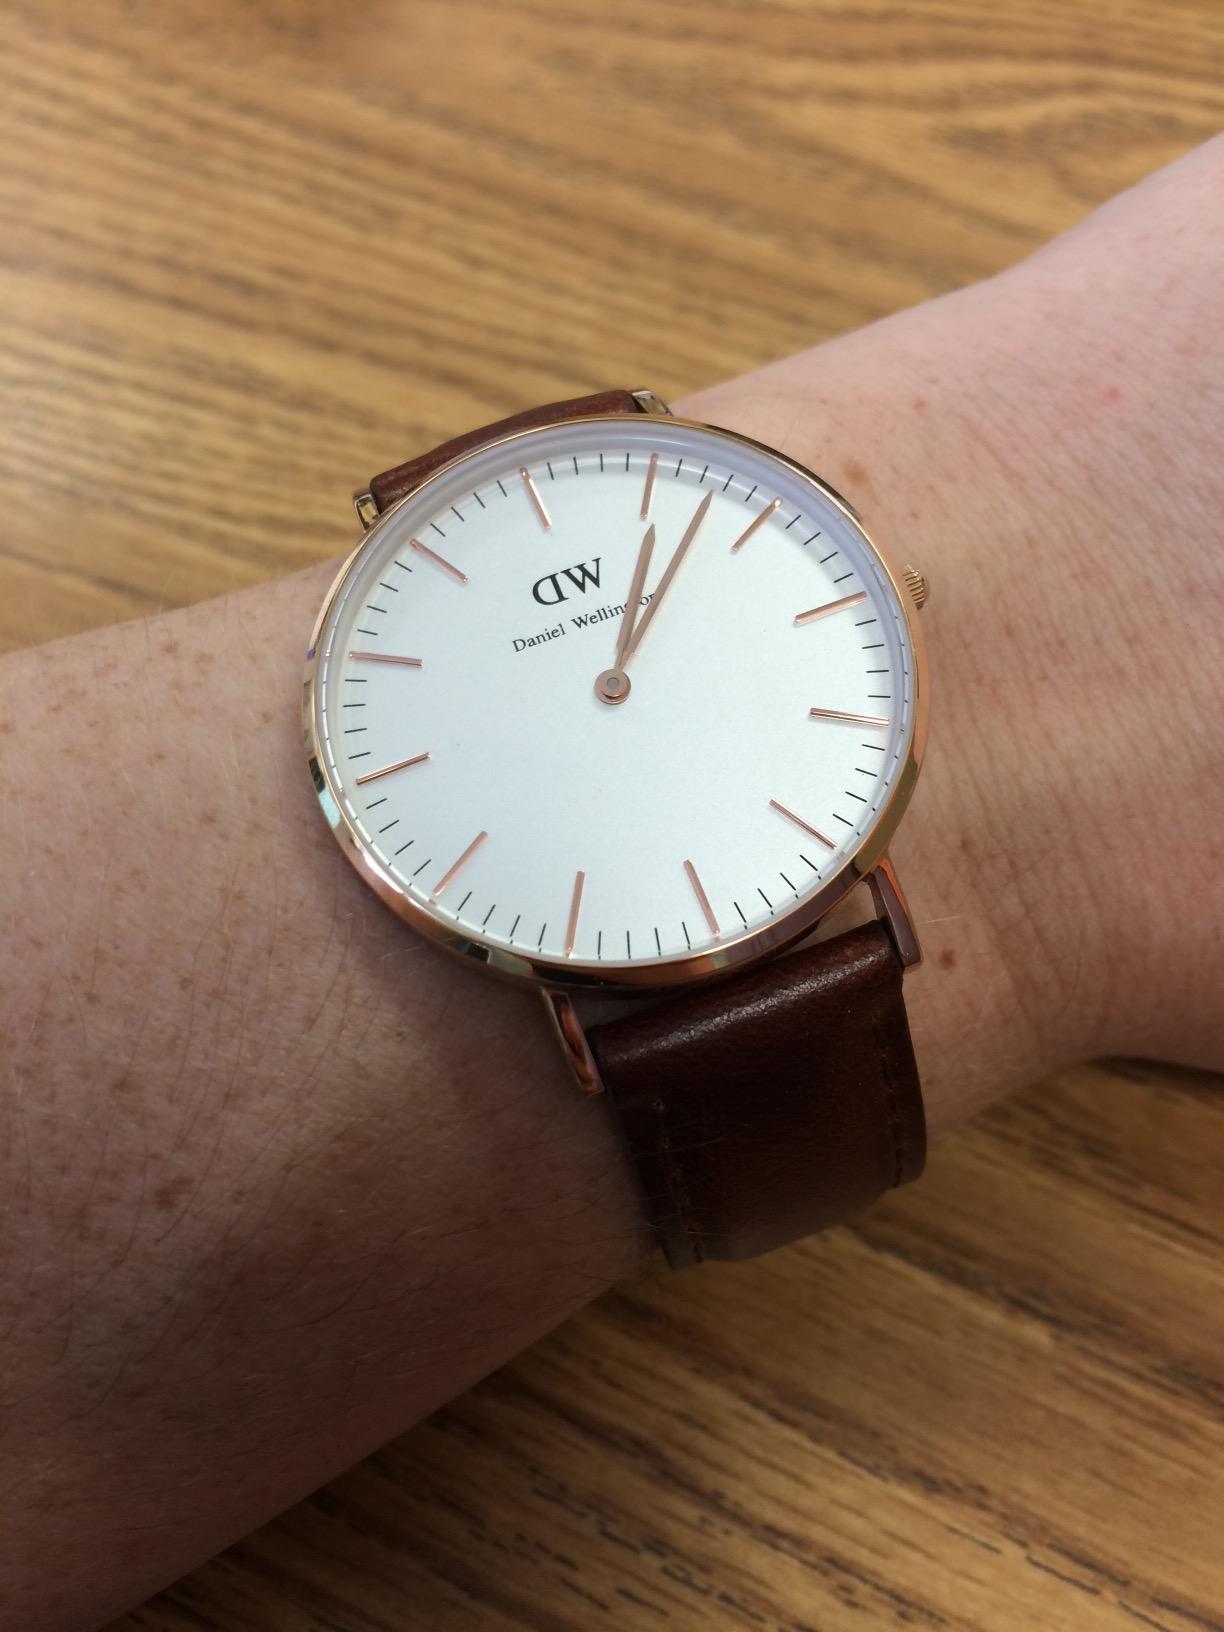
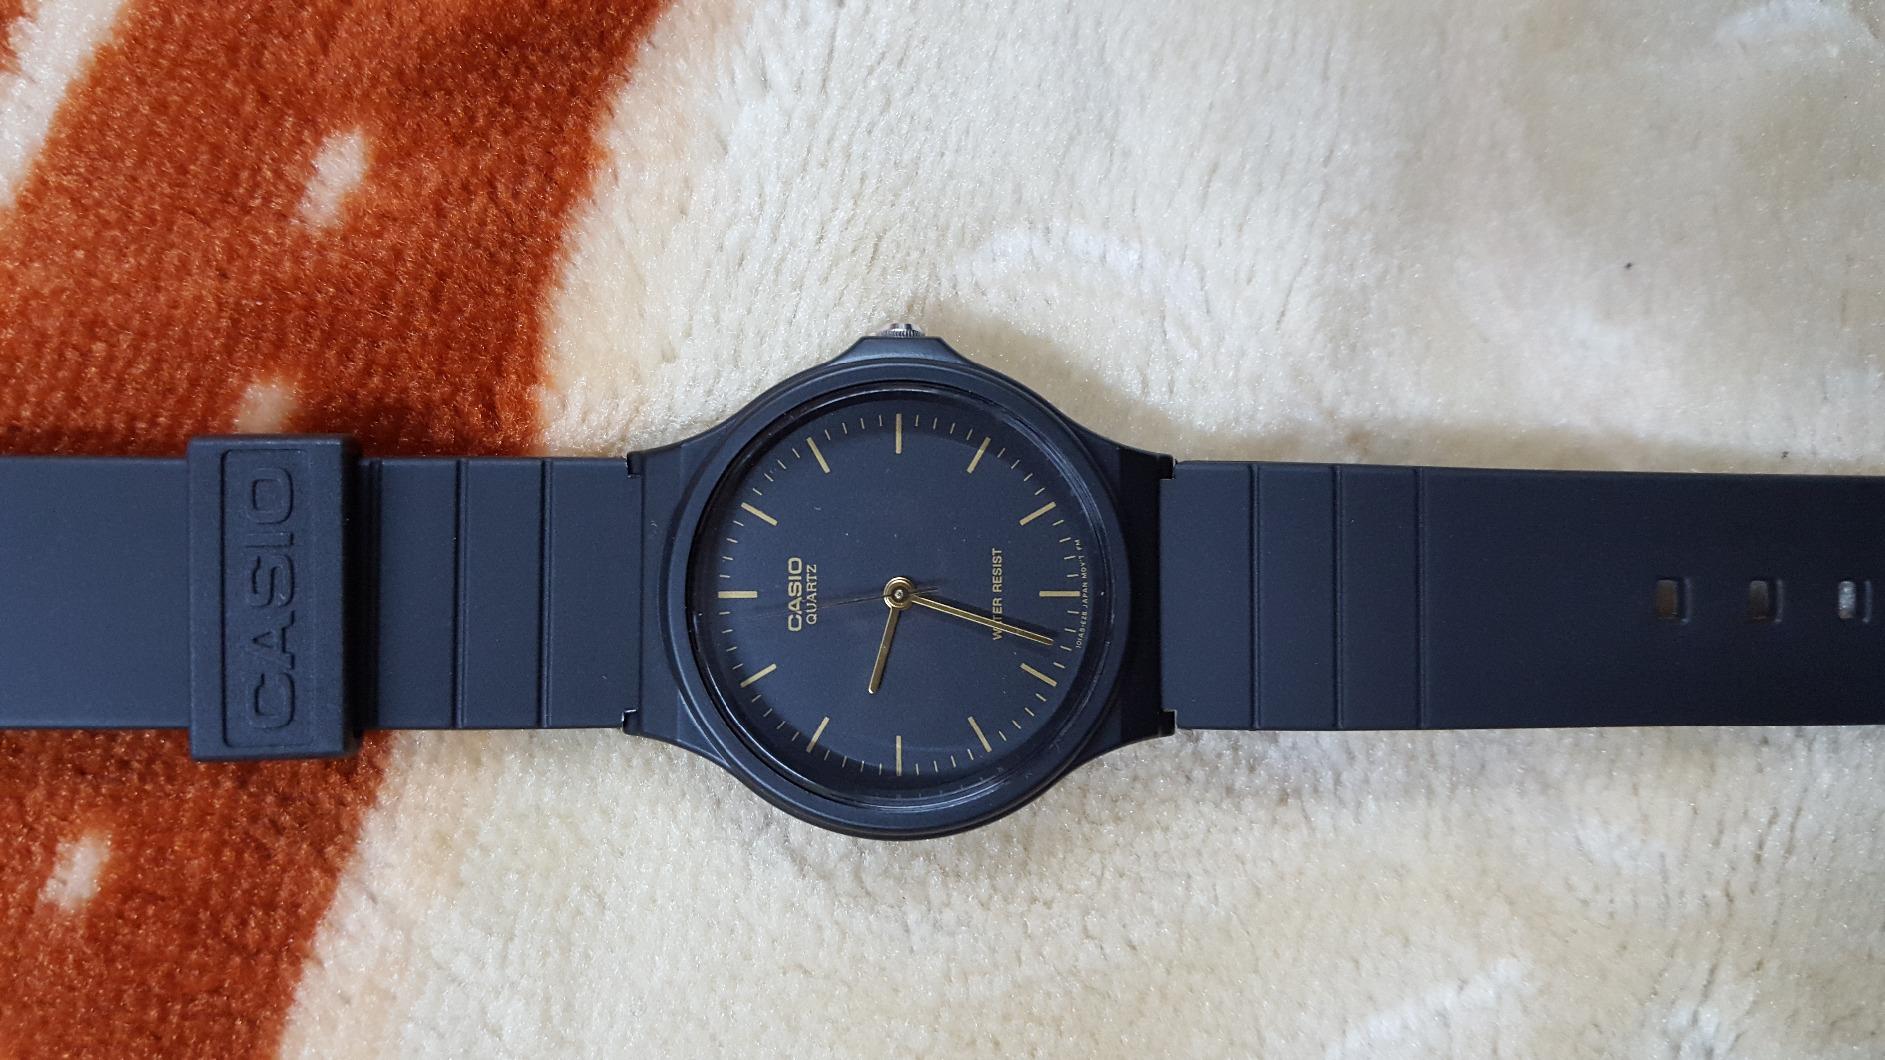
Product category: accessories_watch
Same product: no